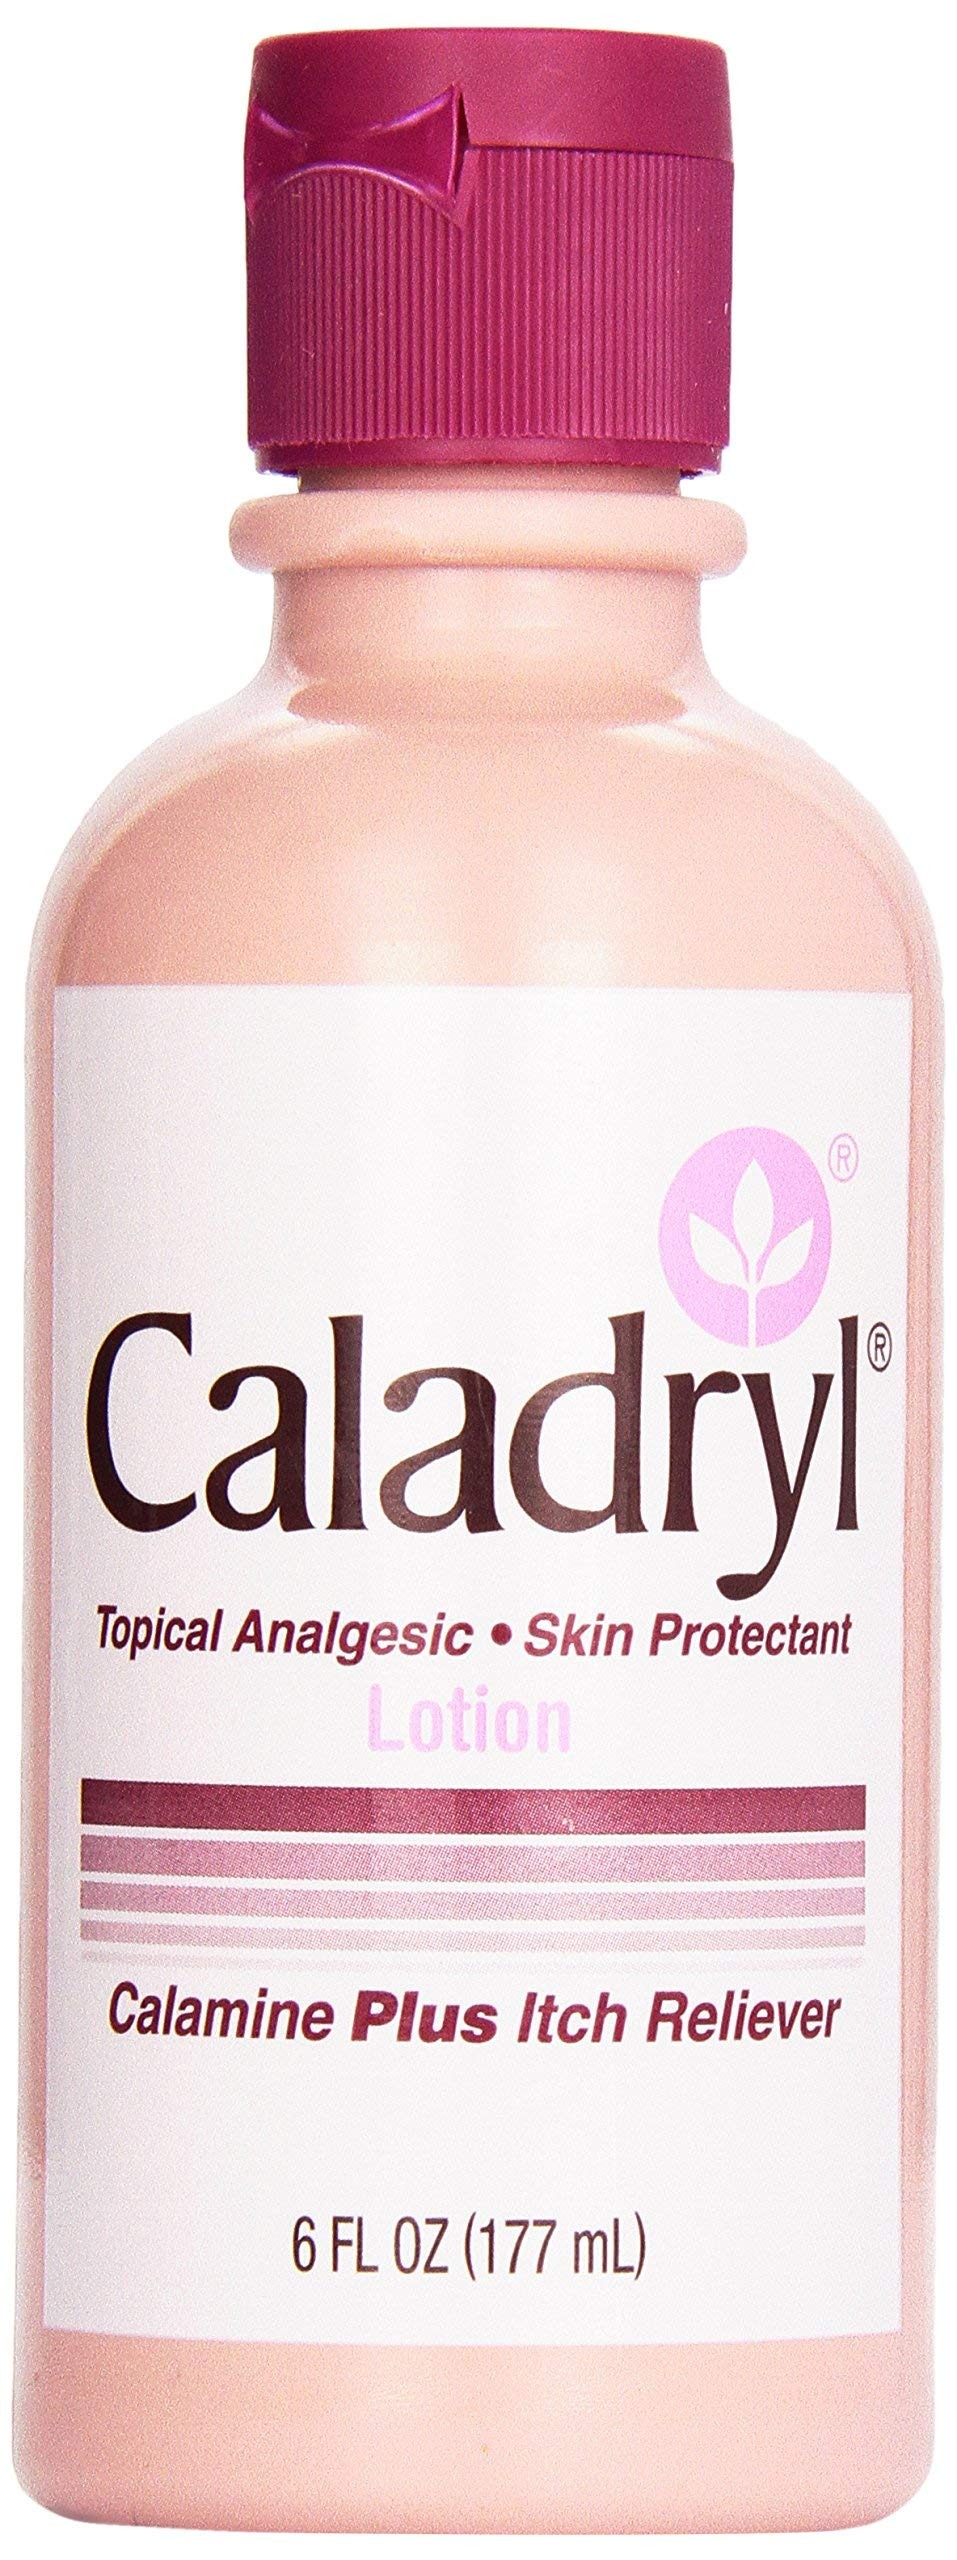
Item Name: Caladryl, Skin Protectant Lotion Calamine + Itch Reliever, 6 fl oz
Value: 6.0
Unit: Fl Oz

Price: 7.99